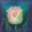
Label: tulip